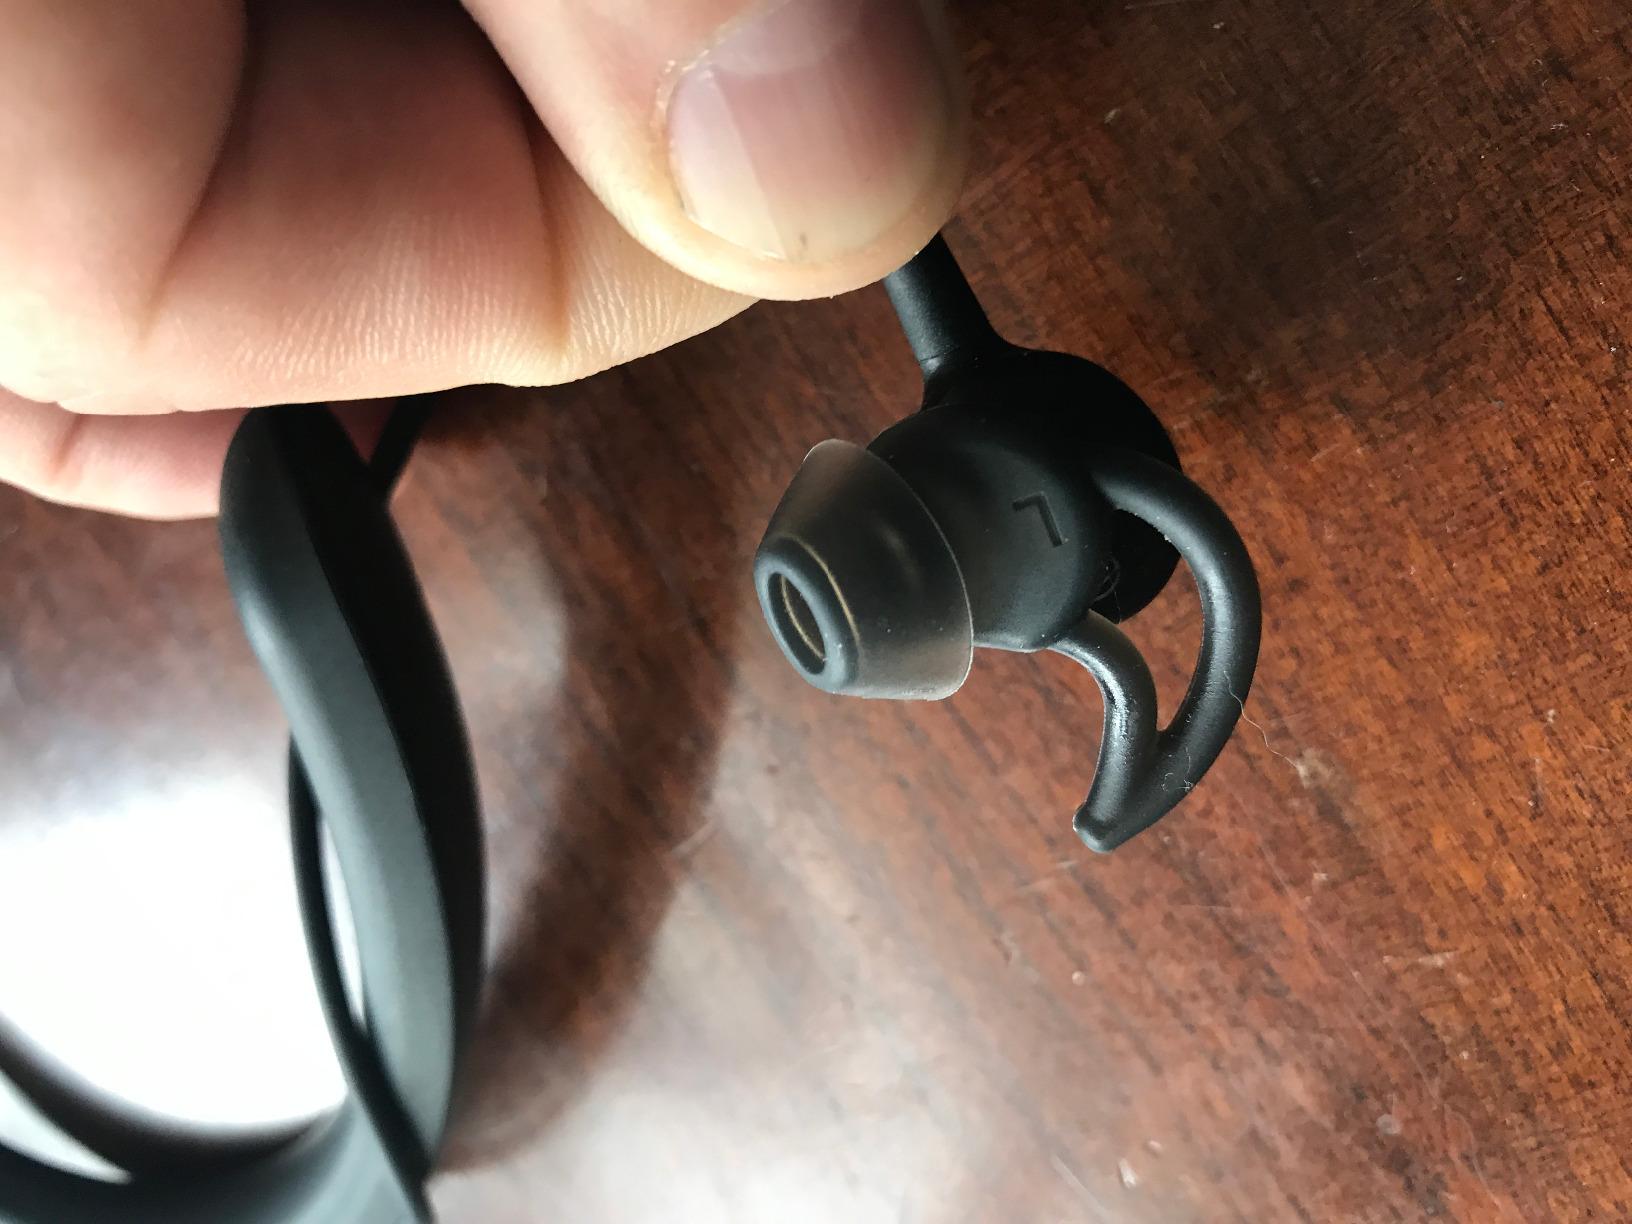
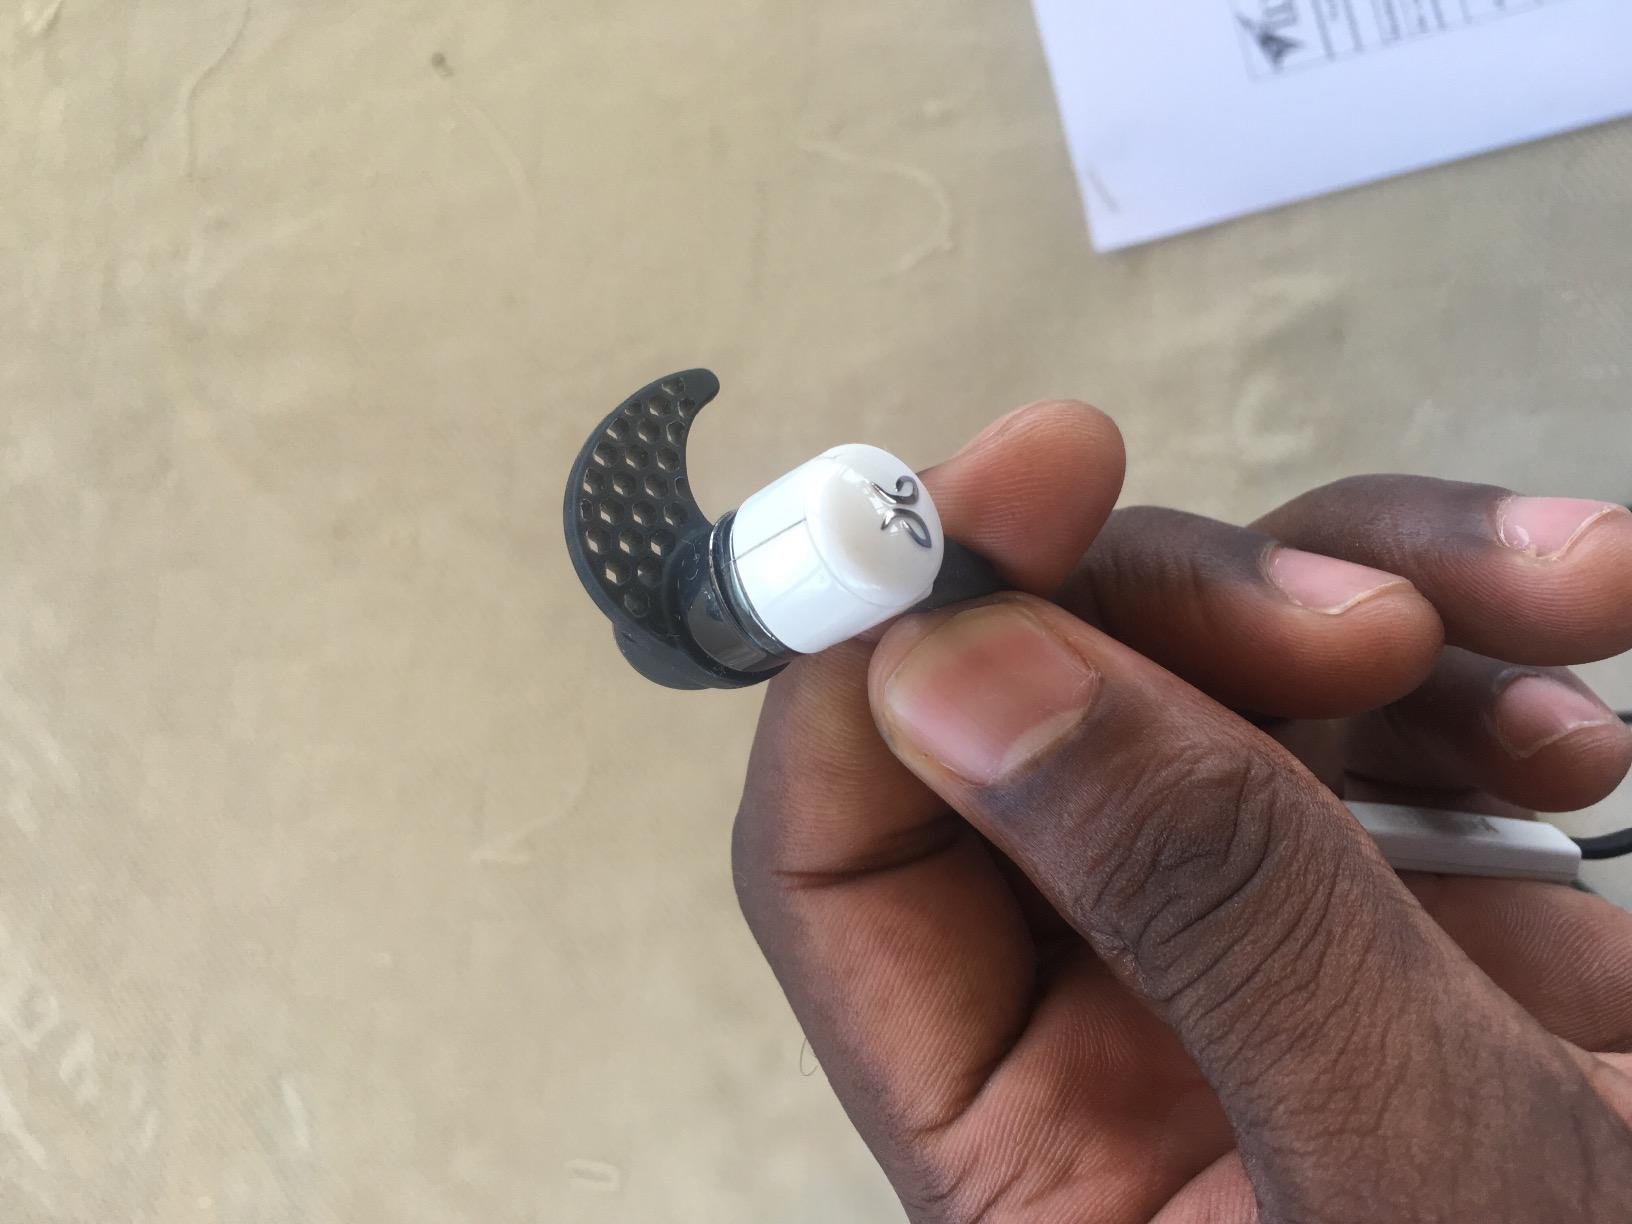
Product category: headphones
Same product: no